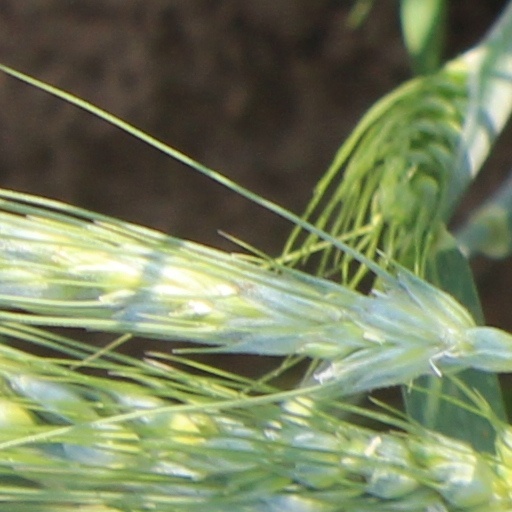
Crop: wheat